Grief

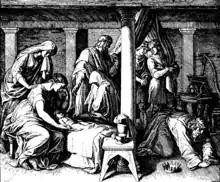
This 1860 woodcut by Julius Schnorr von Karolsfeld depicts the death of Bathsheba's first child with David

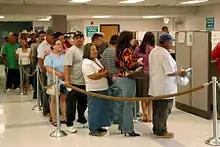
People who lose their jobs, such as these people in California, may experience grief.

Studies of fMRI scans of women from whom grief was elicited about the death of a mother or a sister in the past 5 years resulted in the conclusion that grief produced a local inflammation response as measured by salivary concentrations of pro-inflammatory cytokines. These responses were correlated with activation in the anterior cingulate cortex and orbitofrontal cortex. This activation also correlated with the free recall of grief-related word stimuli. This suggests that grief can cause stress, and that this reaction is linked to the emotional processing parts of the frontal lobe. Activation of the anterior cingulate cortex and vagus nerve is similarly implicated in the experience of heartbreak whether due to social rejection or bereavement.